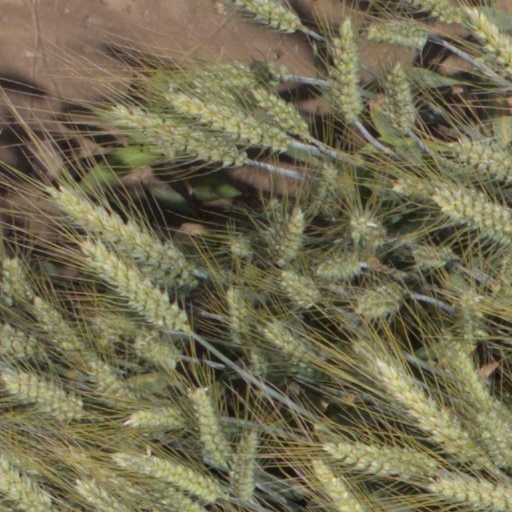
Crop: wheat